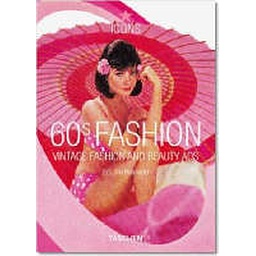
Evidence that pink was in the 60s plus flower in hair evidence